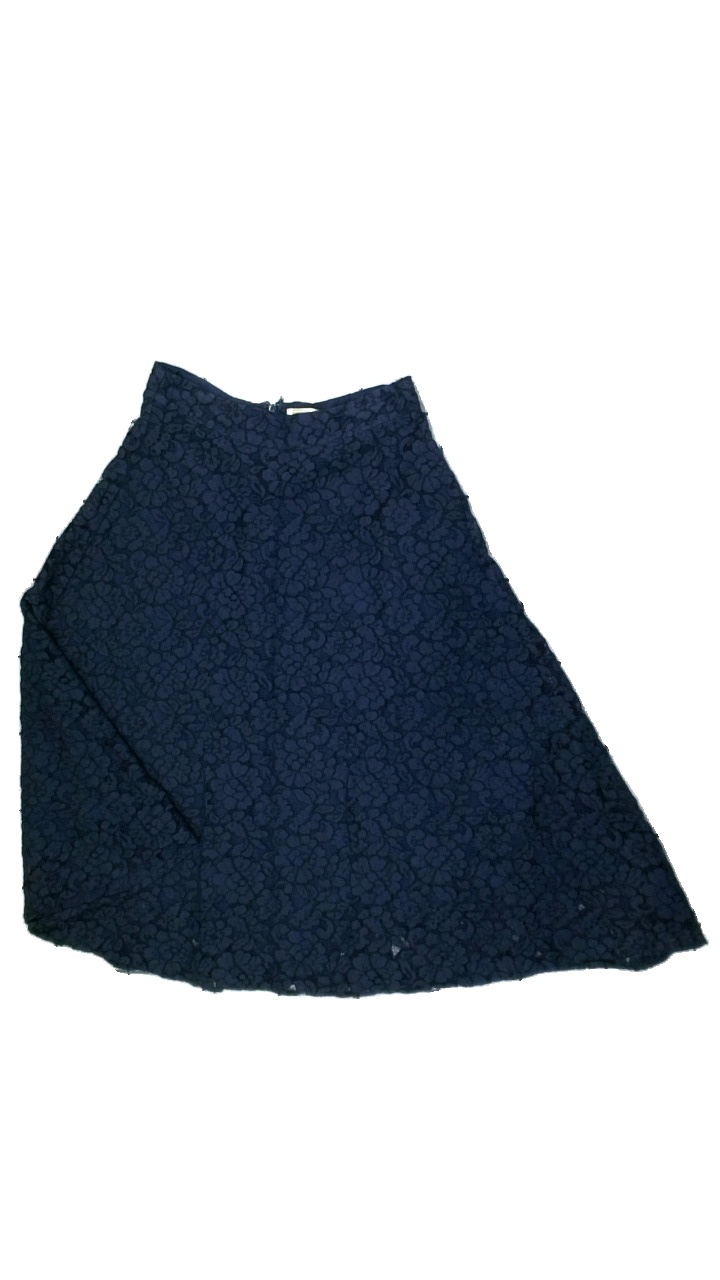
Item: Skirt (Ladies)
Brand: H&m
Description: Blue skirt with flower lace
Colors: Blue
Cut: Tight, Loose, Regular
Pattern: Lace
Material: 100% cotton
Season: All
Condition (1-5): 2
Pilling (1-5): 5
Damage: Sunbleeched
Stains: Major
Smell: Minor
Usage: Reuse
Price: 50-100